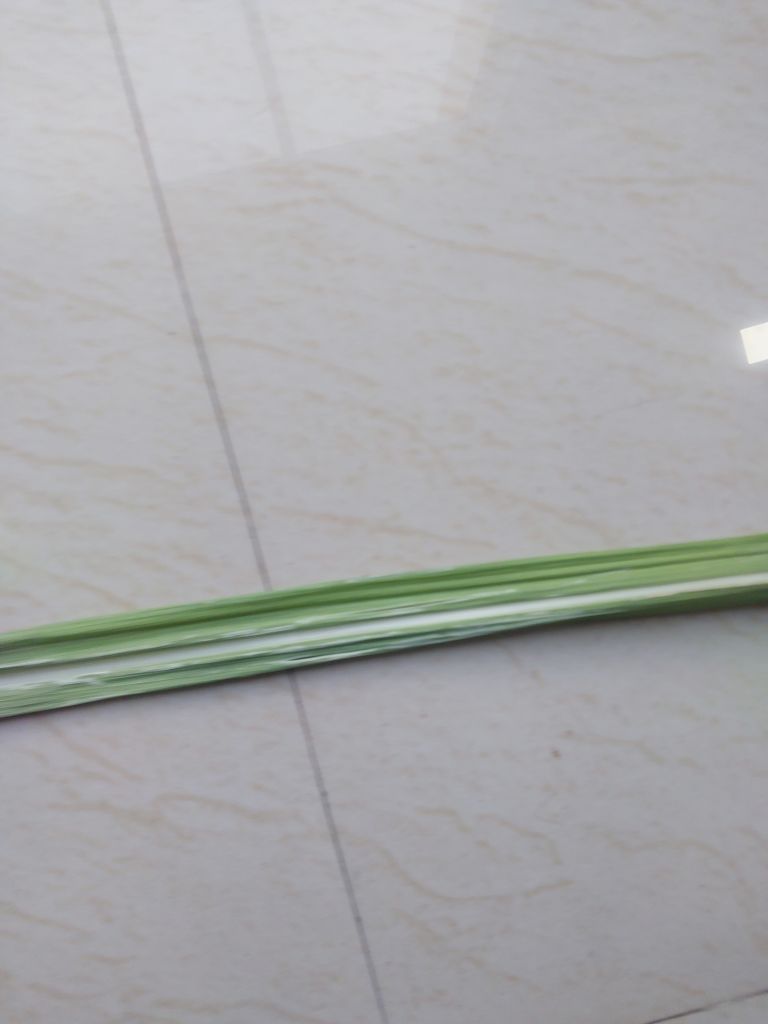
Label: Viral Disease